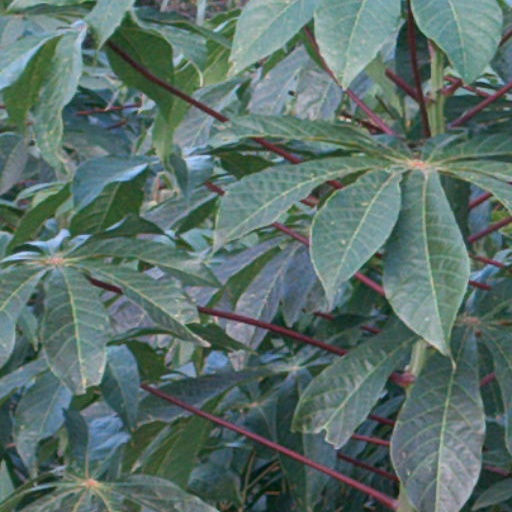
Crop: cassava